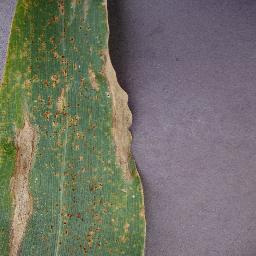
Label: Corn___Northern_Leaf_Blight